Pig

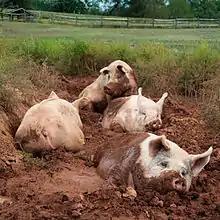
American Yorkshire pigs in a wallow

Pigs have escaped from farms and gone feral in many parts of the world. Feral pigs in the southeastern United States have migrated north to the Midwest, where many state agencies have programs to remove them. Feral pigs in New Zealand and northern Queensland have caused substantial environmental damage. Feral hybrids of the European wild boar with the domestic pig are disruptive to both environment and agriculture, as they destroy crops, spread animal diseases including foot-and-mouth disease, and consume wildlife such as juvenile seabirds and young tortoises. Feral pig damage is especially an issue in southeastern South America.